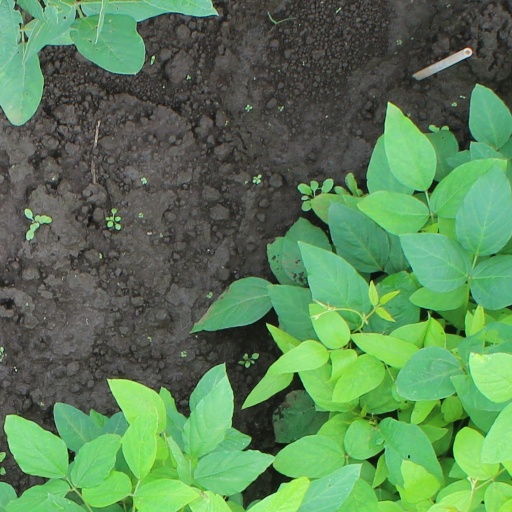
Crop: soybean